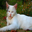
Label: cat